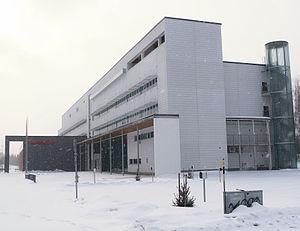
Savilahti est un quartier de Kuopio en Finlande.